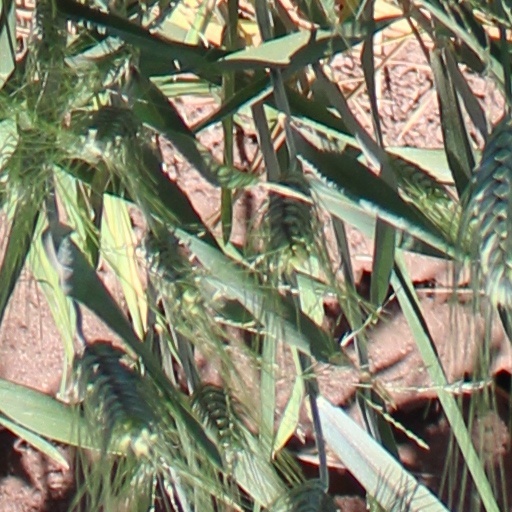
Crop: wheat